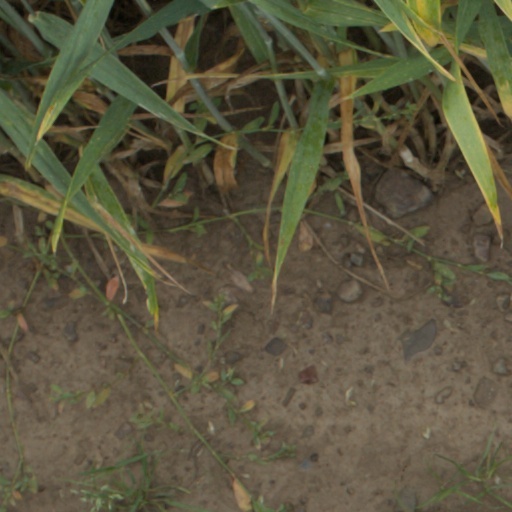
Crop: wheat